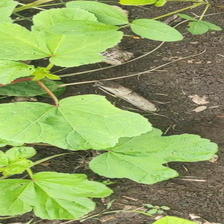
Weed species: Little_Mallow(Malva parviflora)